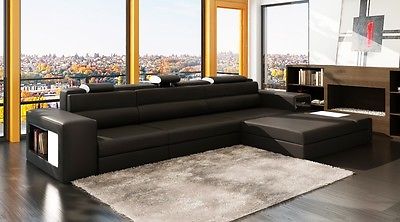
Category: sofa